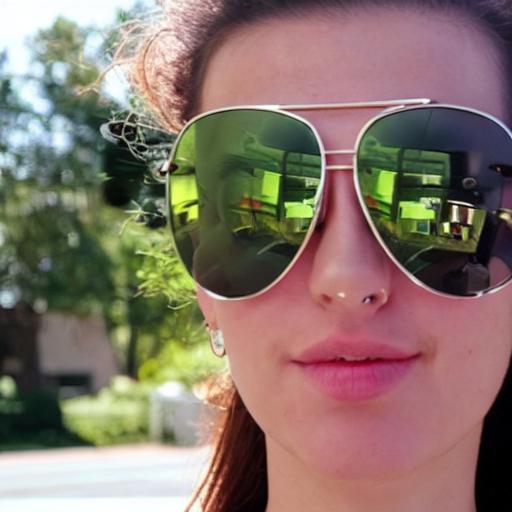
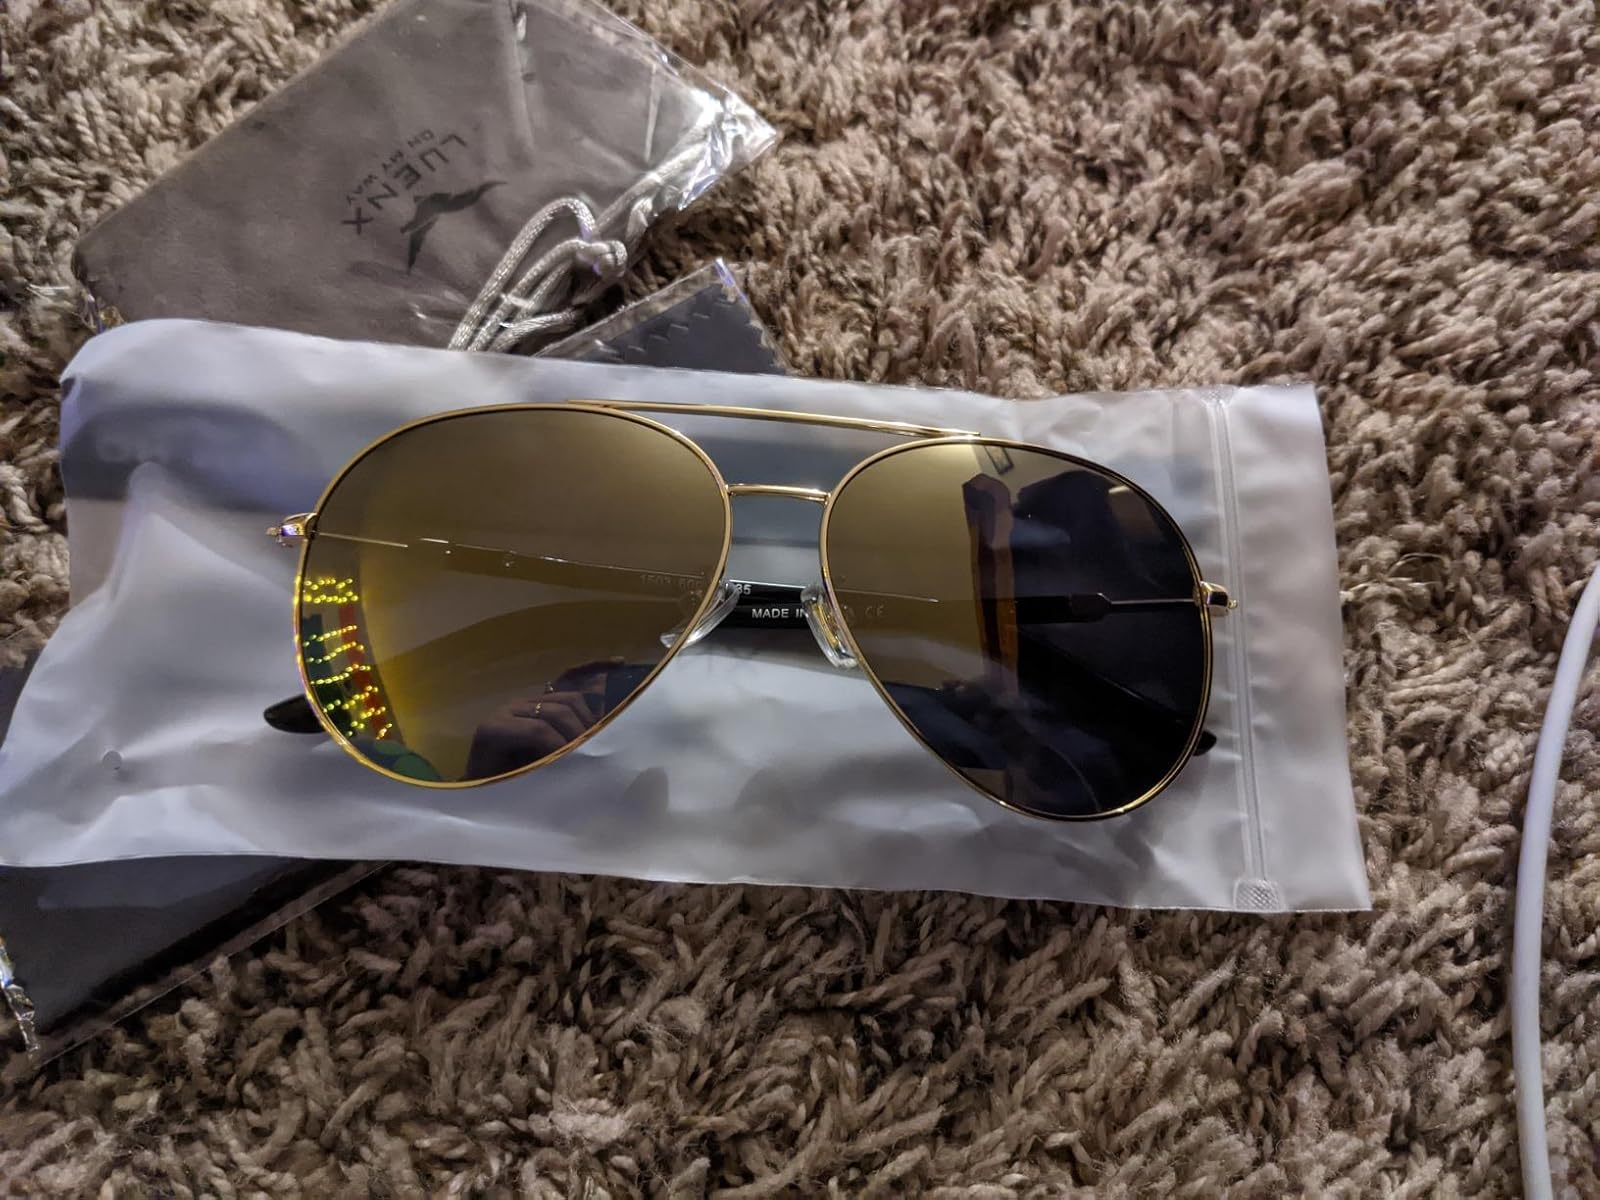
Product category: accessories_sunglasses
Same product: no